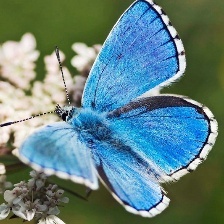
Species: ADONIS
Butterfly family (ImageNet category): lycaenid_butterfly